Marițica Bibescu

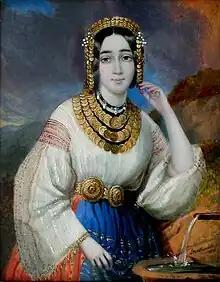
Carol Szathmari's miniature portrait of Princess Bibescu in Romanian dress, 1845

Marițica Bibescu, born Maria Văcărescu, also known as Marițica Ghica (August 1, 1815 – September 27, 1859), was the Princess-consort of Wallachia between September 1845 and June 1848. A boyaress by birth, she belonged to the Văcărescu family. Her father Nicolae, her grandfather Ienăchiță and her uncle Alecu were politicians and professional writers; Marițica herself was an unpublished poet. She was orphaned as a child, but was looked after by her relatives and her family friends, including Prince Alexandru II Ghica and philanthropist Zoe Brâncoveanu. Described by period sources as exceptionally beautiful, if also vain and ambitious, she married in 1834 the Prince's brother, "Spatharios" Costache Ghica. Her adoptive clan, the Ghicas, remained the leading Wallachian family until late 1842, when Alexandru II was deposed by the Ottoman Empire.